Ilyushin Il-62

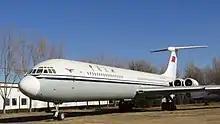
CAAC Airlines Il-62 at China Aviation Museum, Beijing

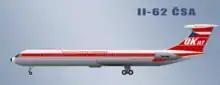
Side view.

Since its first flight in 1963 there have been 12 fatal accidents during civilian service, namely: nine crashes, two landing overruns and an aborted takeoff (fatalities of the last three resulted from collisions with structures near the runway). The complete list of incidents include eight of Il-62M (a total of 25 incidents/accidents in ASN database, 14 of which were Il-62M, including 24 April 1998 and 20 April 2008).